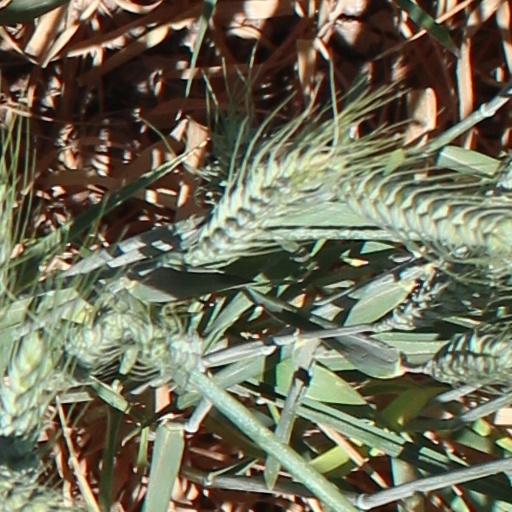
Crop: wheat